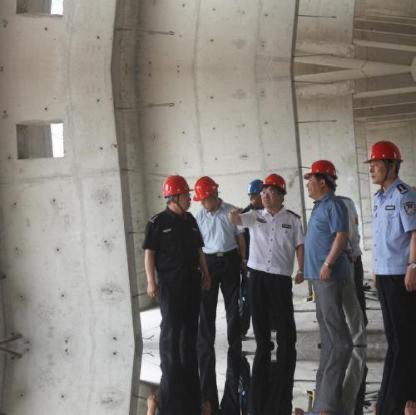
Objects in the image:
label: helmet
label: helmet
label: helmet
label: helmet
label: helmet
label: helmet